Sportpark Ronhof Thomas Sommer

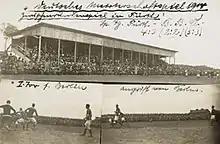
SpVgg Greuther Fürth match in 1910

On September 11, 1910, the stadium was inaugurated on the territory of the then still independent municipality of Ronhof. A small wooden grandstand, as well as standing walls, provided space for about 8000 people. SpVgg (Greuther) Fürth is thus one of the German football clubs that have been playing on their current pitch for the longest time.